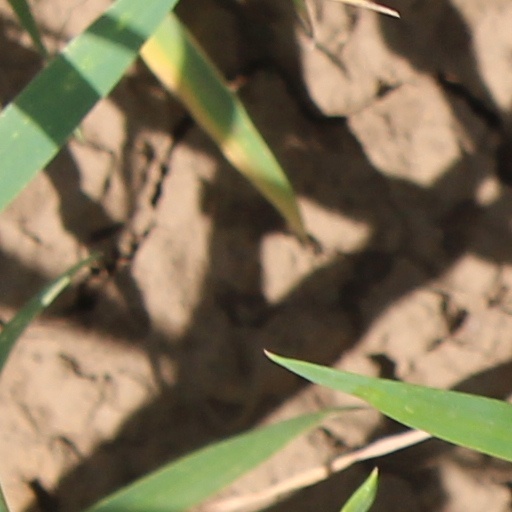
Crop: wheat